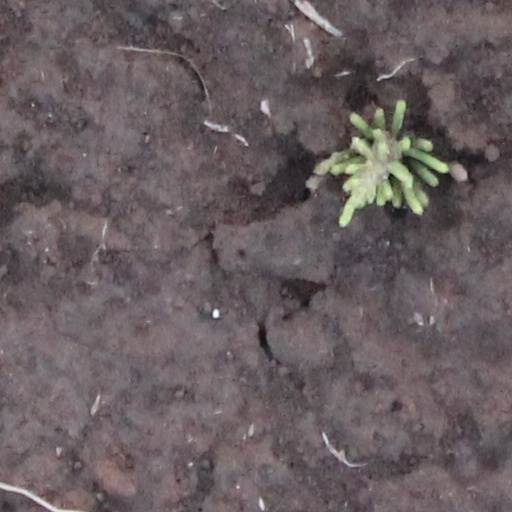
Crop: wheat